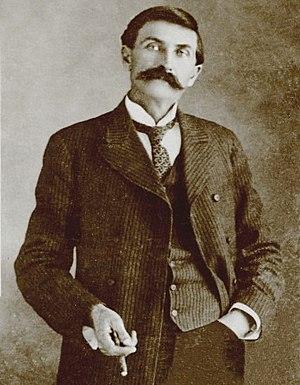
La guerre du comté de Lincoln est une guerre de territoire entre des factions rivales, qui s'est passée en 1878 dans le Territoire du Nouveau-Mexique. Cette querelle devint célèbre à cause de la participation d'un certain nombre de figures de l'Ouest américain, comme Billy the Kid, les shérifs William Brady et Pat Garrett, le propriétaire de ranch John Chisum, les hommes d'affaires Alexander McSween et Lawrence Murphy.